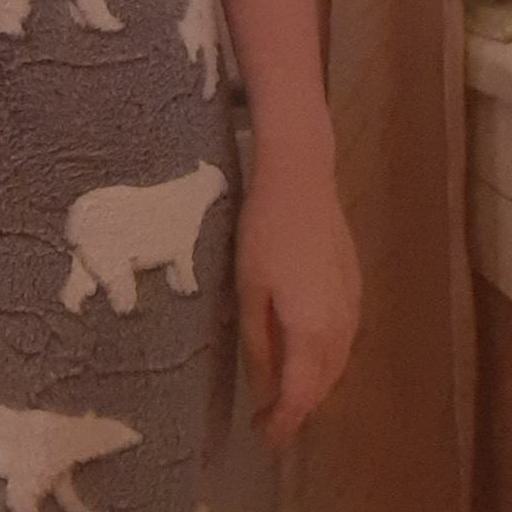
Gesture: no_gesture